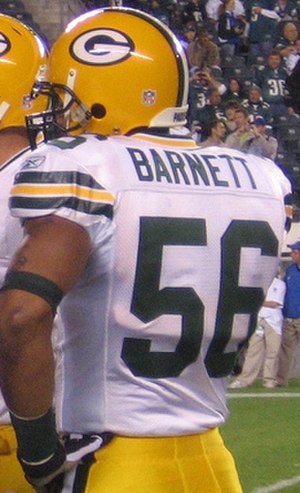
Nick Barnett
Nick Barnett
Nicholas Alexander "Nick" Barnett er en amerikansk footballspiller, der i øjeblikket er free agent. Han har tidligere i karrieren repræsenteret Green Bay Packers, Buffalo Bills og Washington Redskins. I 2011 var han med til at vinde Super Bowl med Packers.